List of Warrior Nun Areala characters

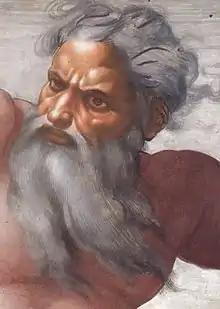
A picture of God from the Sistine Chapel as he creates the Sun and the Moon.

God, in this fictitious series, is the Supreme Being, the Almighty Creator of Heaven and Earth, the Omnipotent, Omniscient, Omnipresent, the All-Perfect and All-Loving Father and Ruler of all Creation. Despite appearing only very rarely, He is the linchpin of the entire "Warrior Nun Areala" universe with His earthly representatives and servants protecting His children from the depredations of evil.